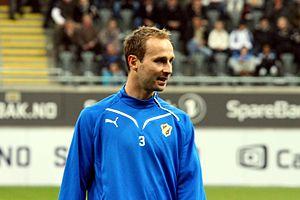
Jon Inge Høiland est un footballeur norvégien, né le 20 septembre 1977 à Lillehammer en Norvège. Il évolue comme arrière droit.